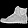
Label: Ankle boot